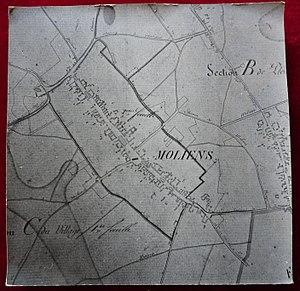
Moliens est une commune française située dans le département de l'Oise, en région Hauts-de-France.